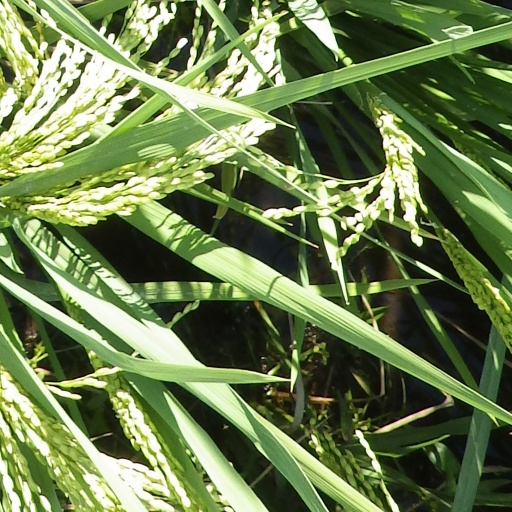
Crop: rice